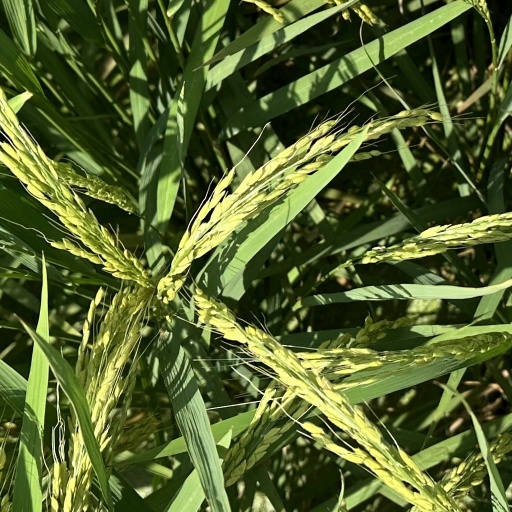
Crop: rice